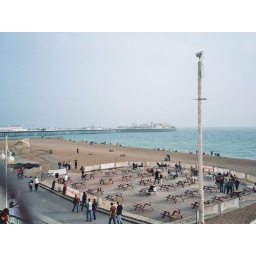
A view from my window of the beach and the pier in the distance.